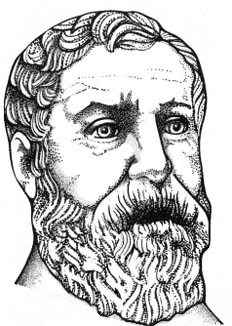
เฮโรแห่งอะเล็กซานเดรีย

ภาพ:Aeolipile illustration.png|thumb|right|100px|แอโอลิไพล์
เฮโรแห่งอะเล็กซานเดรีย (; ประมาณ ค.ศ. 10 – ค.ศ. 70) หรือ เฮรอนแห่งอะเล็กซานเดรีย (Heron of Alexandria) เป็นนักคณิตศาสตร์ วิศวกรชาวอะเล็กซานเดรีย และ เป็นอาจารย์สอนที่มิวเซียม หอสมุดแห่งอะเล็กซานเดรีย ในยุคจักรวรรดิโรมัน Heron biography เขามีผลงานประดิษฐ์หลายอย่าง ที่สำคัญคือ แอโอลิไพล์ (aeolipile) ซึ่งใช้ไอน้ำในการขับเคลื่อนลูกบอลที่อยู่ด้านบน ถือเป็นเครื่องจักรไอน้ำชนิดแรก ๆ Heron's Aeolipile - Science Fair Experiment - Explorable และประดิษฐ์เครื่องจำหน่ายสินค้าอัตโนมัติ นอกจากนี้ เฮโรยังมีผลงานด้านคณิตศาสตร์ คือการประมาณค่ารากที่สองและสูตรของเฮรอน (Heron's formula) Heron Of Alexandria - Mathematician Biography, Facts and Pictures
== อ้างอิง ==
== แหล่งข้อมูลอื่น ==
*
* Heron of Alexandria | Encyclopædia Britannica
* Heron of Alexandria - A Beautiful Mind
หมวดหมู่:ชาวกรีกโบราณ
หมวดหมู่:นักคณิตศาสตร์ชาวกรีก
หมวดหมู่:นักประดิษฐ์